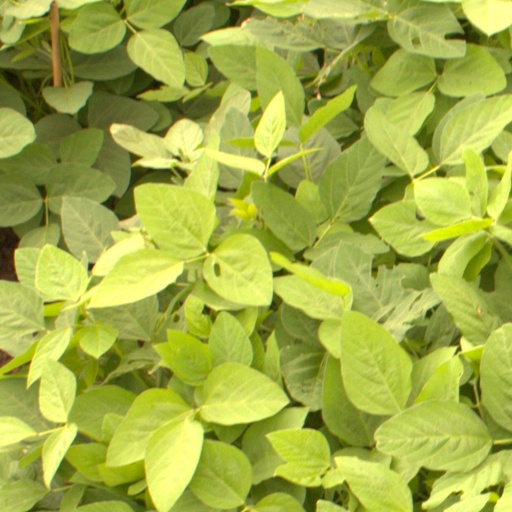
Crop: soybean